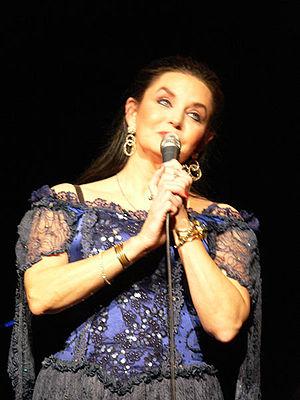
Crystal Gayle est une chanteuse américaine de musique country/pop populaire depuis les années 1970, née le 9 janvier 1951.